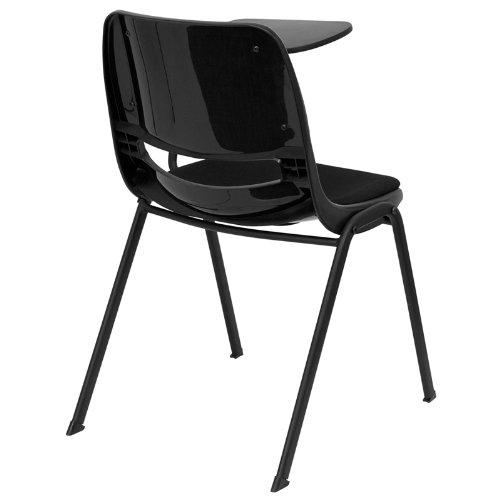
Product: Flash Furniture Black Padded Ergonomic Shell Chair with Left Handed Flip-Up Tablet Arm
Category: Home & Kitchen | Furniture | Kids' Furniture | Desks & Desk Sets | Sets
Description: This tablet arm desk has an ergonomic seat shell and flip-up arm with pencil groove.
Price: $44.99
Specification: ProductDimensions:28x23x32inches|ItemWeight:9pounds|ShippingWeight:10pounds|Manufacturer:FlashFurniture|ASIN:B0030R6GU8|Itemmodelnumber:RUT-EO1-01-PAD-LTAB-GG